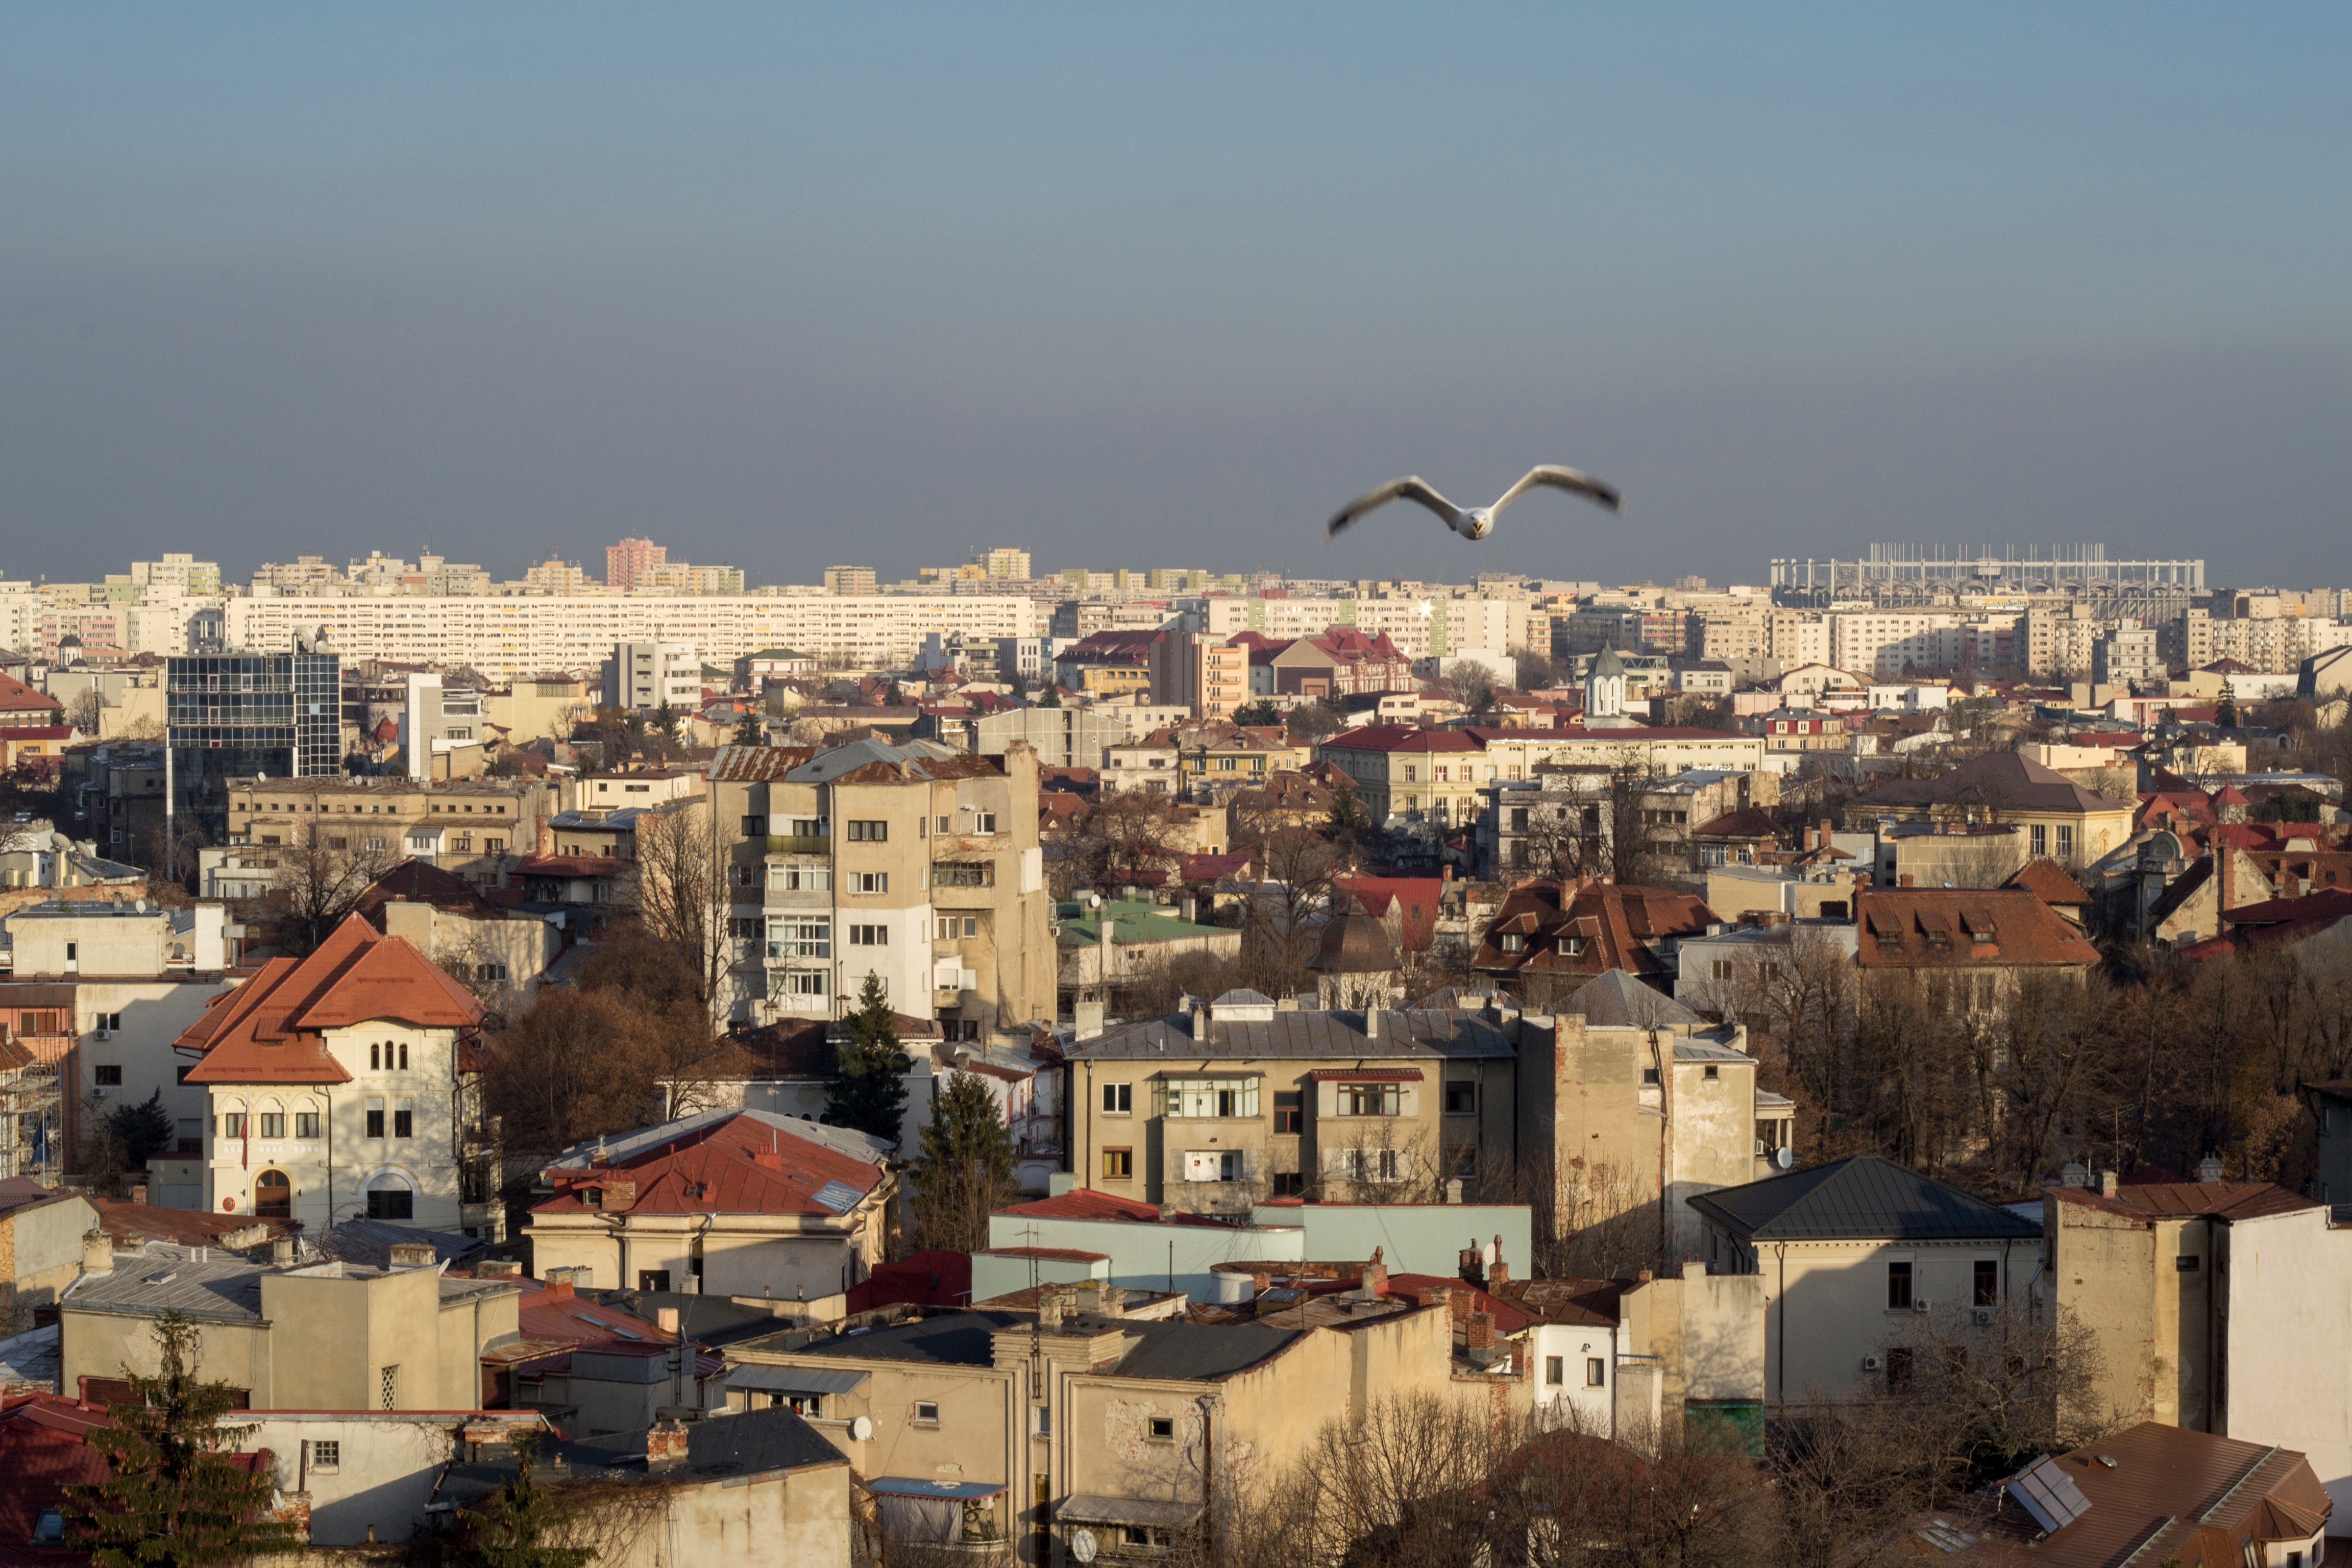
coast, horizon, skyline, photography, town, city, cityscape, panorama, downtown, village, suburb, neighbourhood, aerial photography, urban area, ancient history, residential area, geographical feature, human settlement